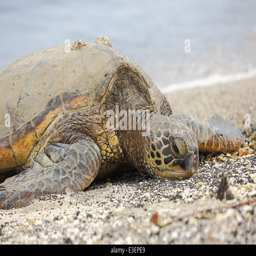
beautiful endangered green sea turtle resting on the beach